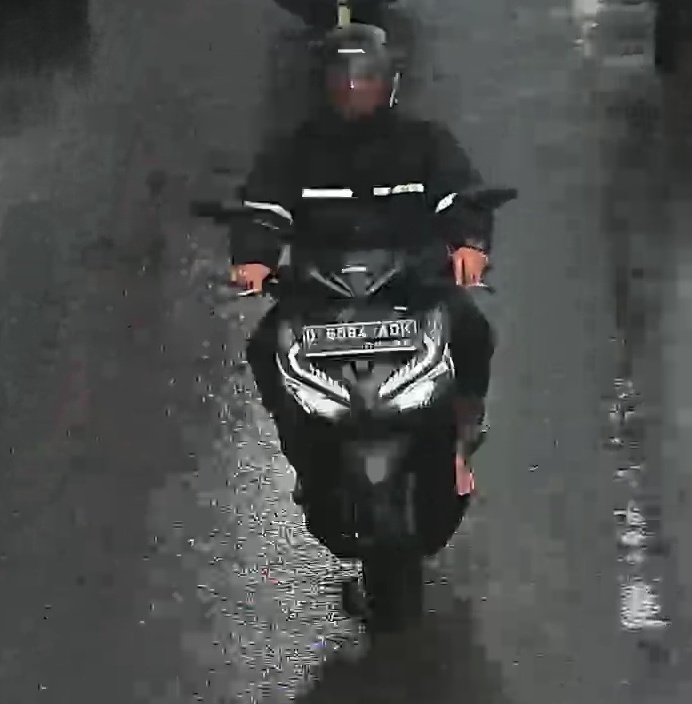
person-with-helmet: 1
person-without-helmet: 0